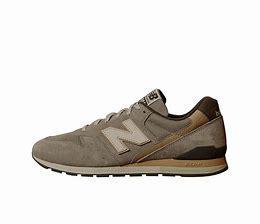
Brand: New
Model: Balance New Balance 996 Marathon